Insane Championship Wrestling

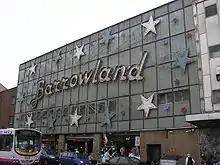
The Barrowland Ballroom, venue of ICW Fear & Loathing VII

Mark Dallas founded the promotion while living with his girlfriend in Glasgow's Red Road Flats in 2006. After attending wrestling training to learn the business from the inside, he ran his first shows at Maryhill Community Centre. Drew Galloway was crowned the company's inaugural Heavyweight Champion on 15 October 2006 after defeating Darkside and Allan Grogan in a three-way match at "ICW: Fear & Loathing". Galloway held the title until 22 July 2007 when he was defeated by Darkside. After an almost 2-year hiatus, ICW returned on 9 May 2009 with ICW: Fear & Loathing, however, after another brief hiatus, the company began running shows every other month beginning with "ICW: Payback" on 28 February 2010.